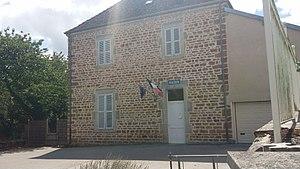
Mairie
Brainans est une commune française située dans le département du Jura, en région Bourgogne-Franche-Comté.